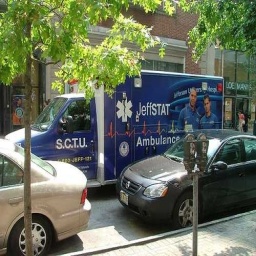
Label: ambulance